Confluence Tower

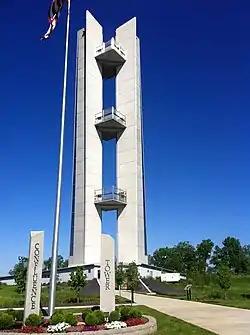
The Confluence Tower in May 2013

The Lewis and Clark Confluence Tower is a tower on the Illinois bank of the Mississippi River at the confluence of it and the Missouri River. The tower complements the Lewis and Clark State Historic Site, about one mile to the south, where the Lewis and Clark Expedition made winter camp before setting up the Missouri river.